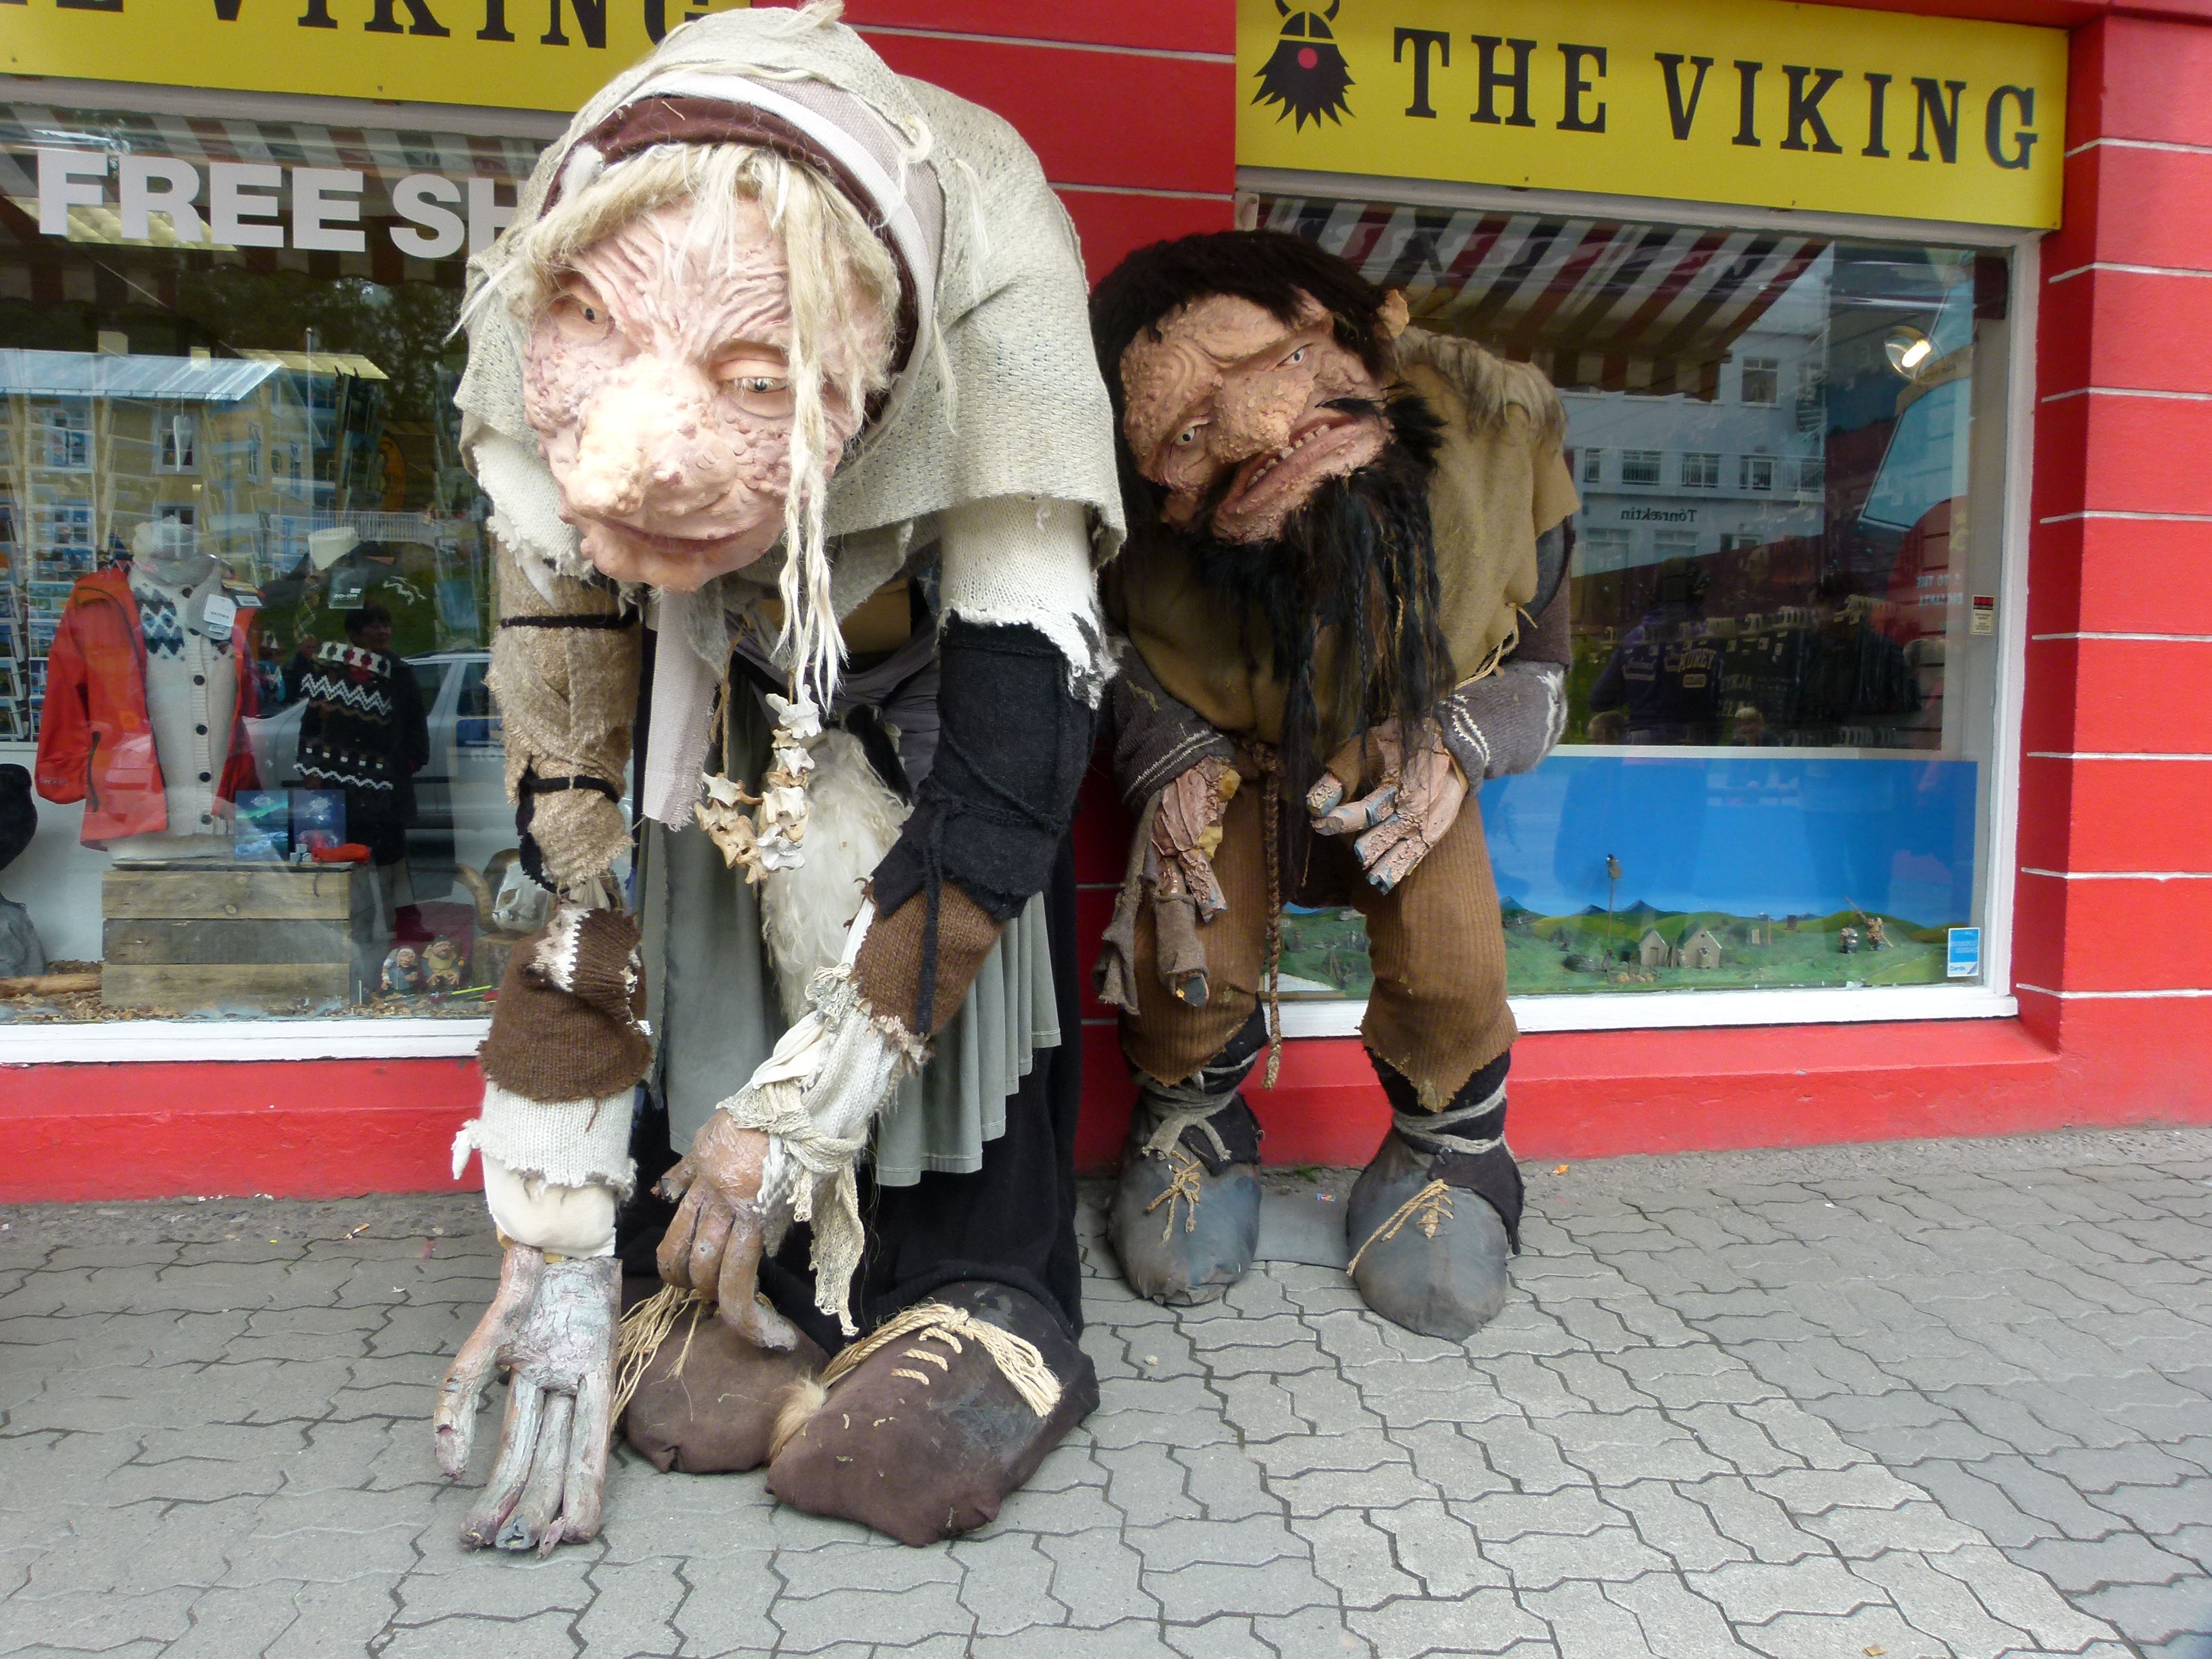
iceland, sculpture, humor, control, costume, reykjavik